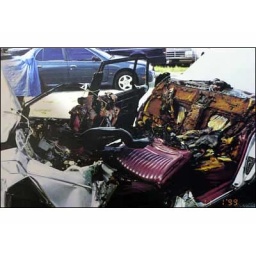
This is a car hit by a drunk. The girl wasn't killed, but I personally think she may wish she had